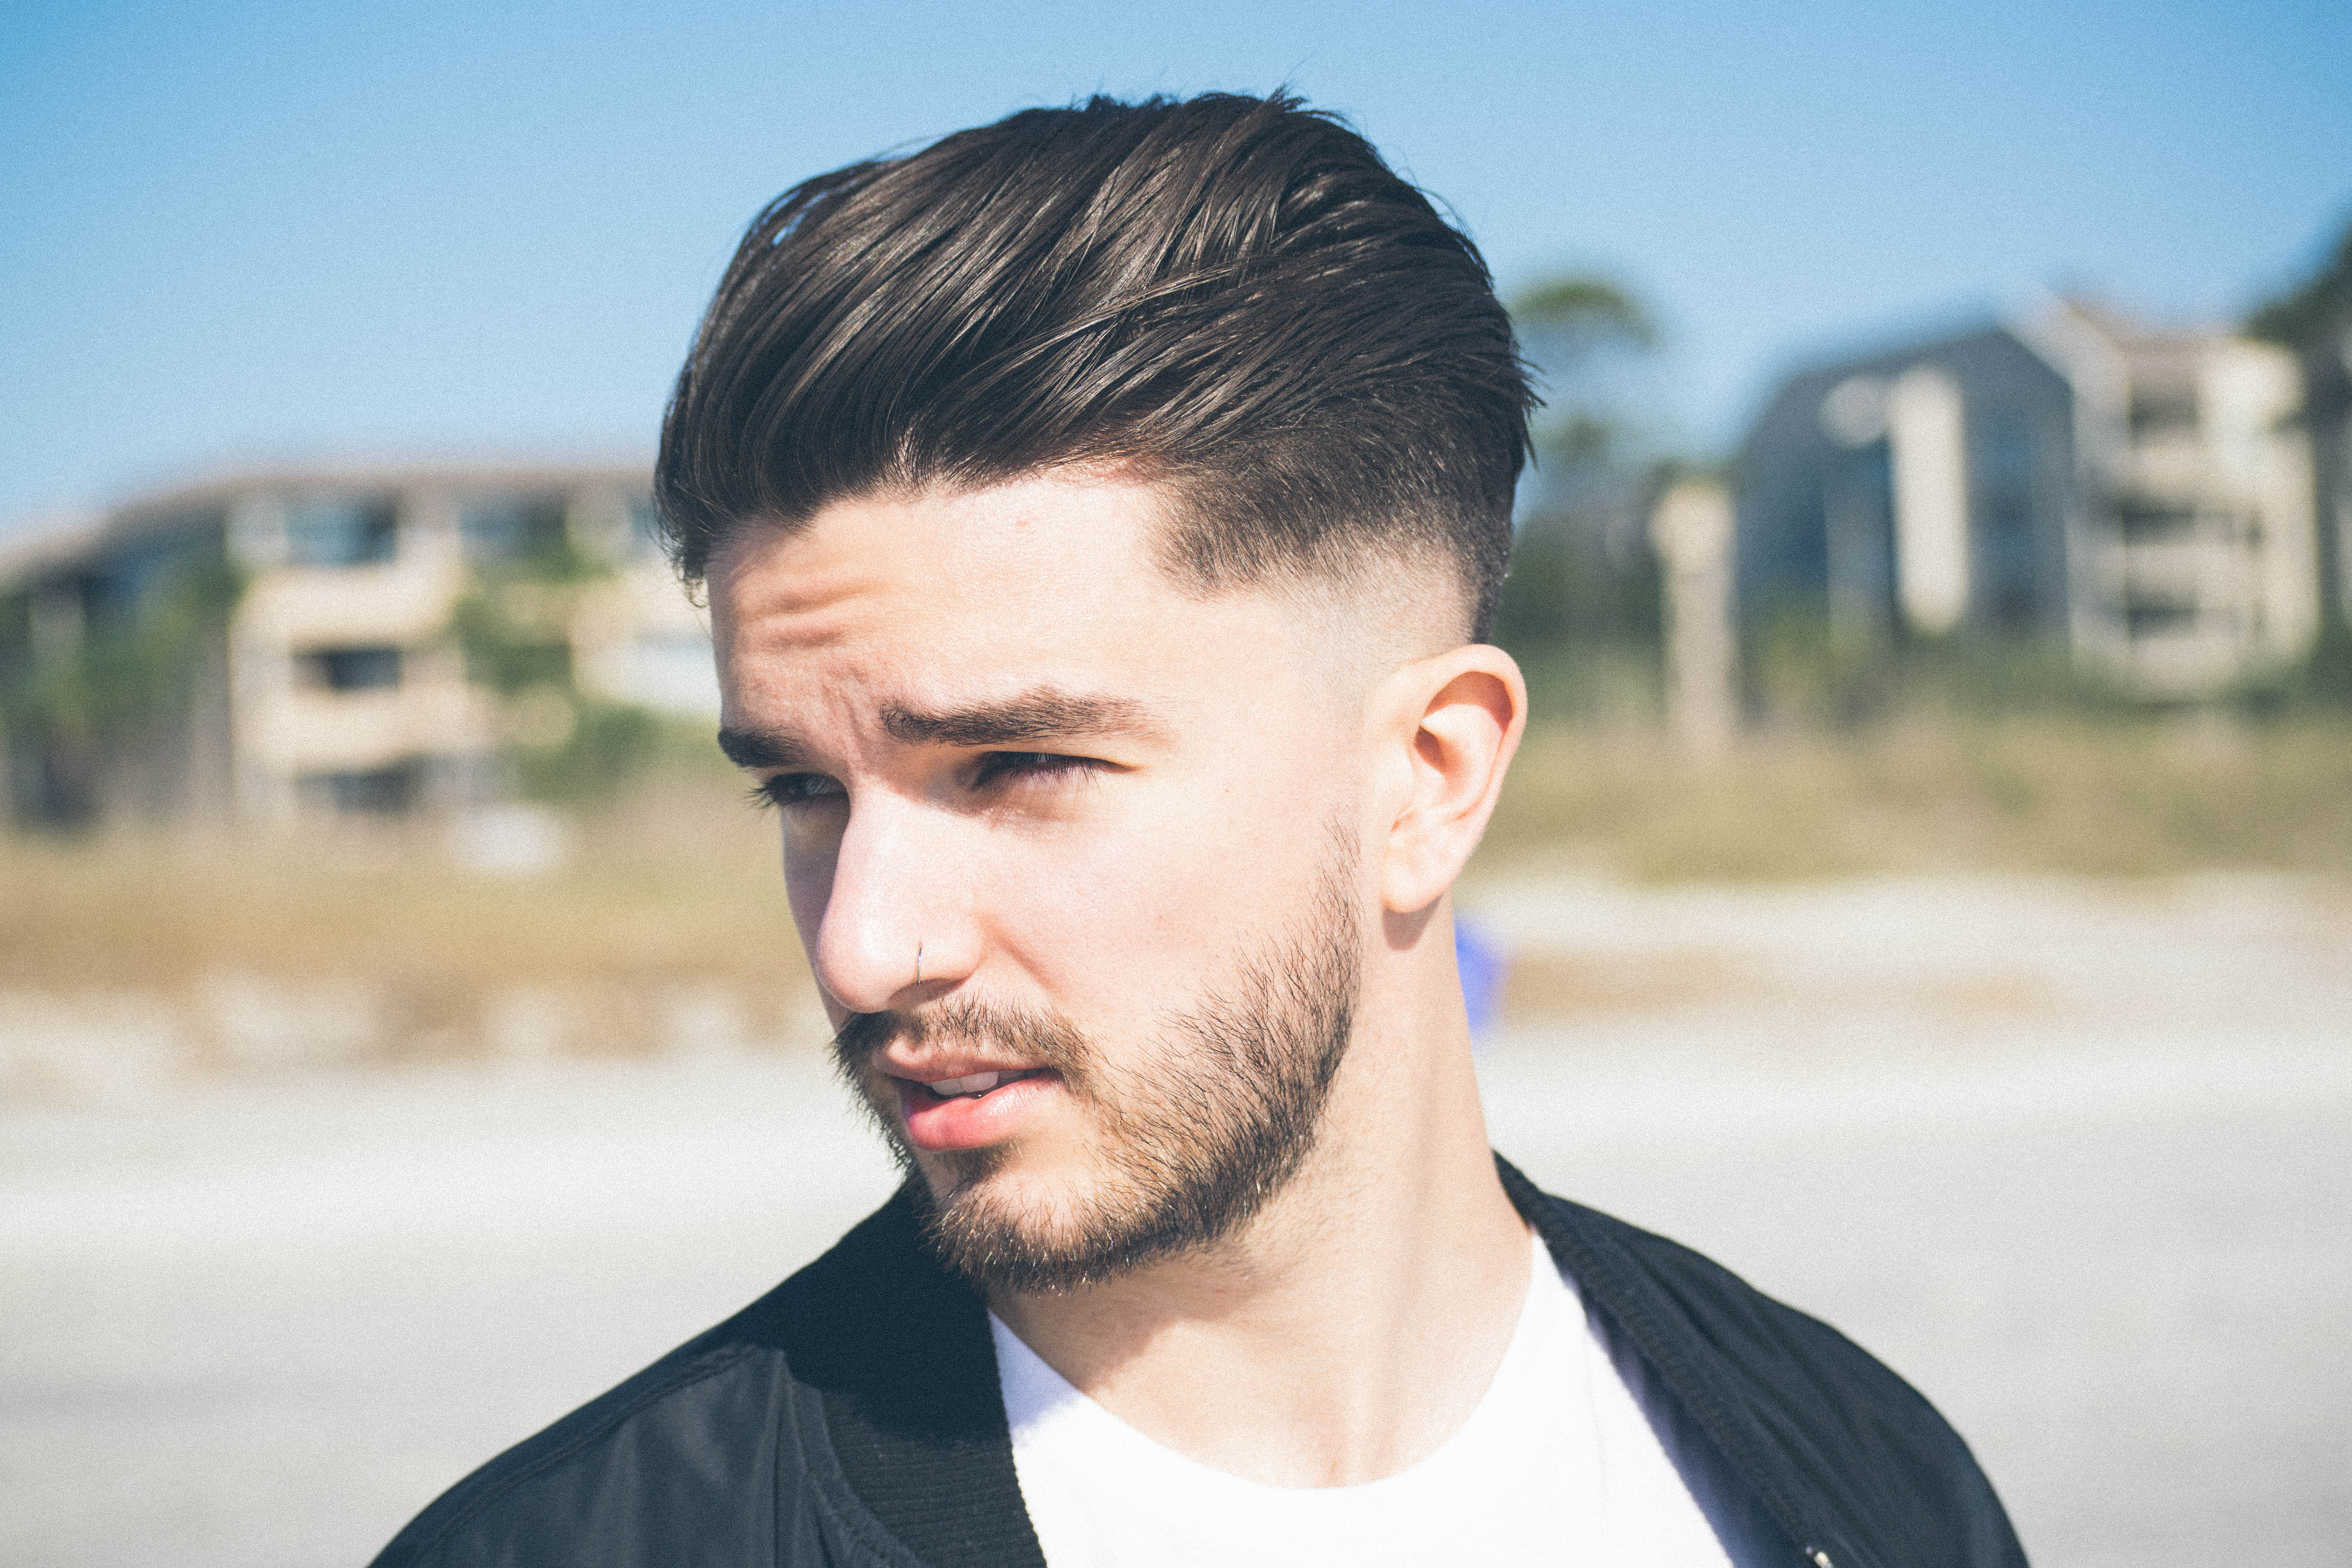
man, person, people, hair, boy, male, portrait, model, spring, macro, blue, hairstyle, smile, beard, photograph, portrait photography, facial hair